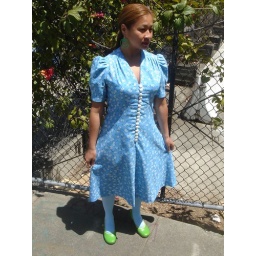
+ Green earrings from Strawberry. + White-flowered blue dress from Betty's Girl Shop in Napa. + Blue tights from welovecolors. + Green Fluevog pumps from ebay